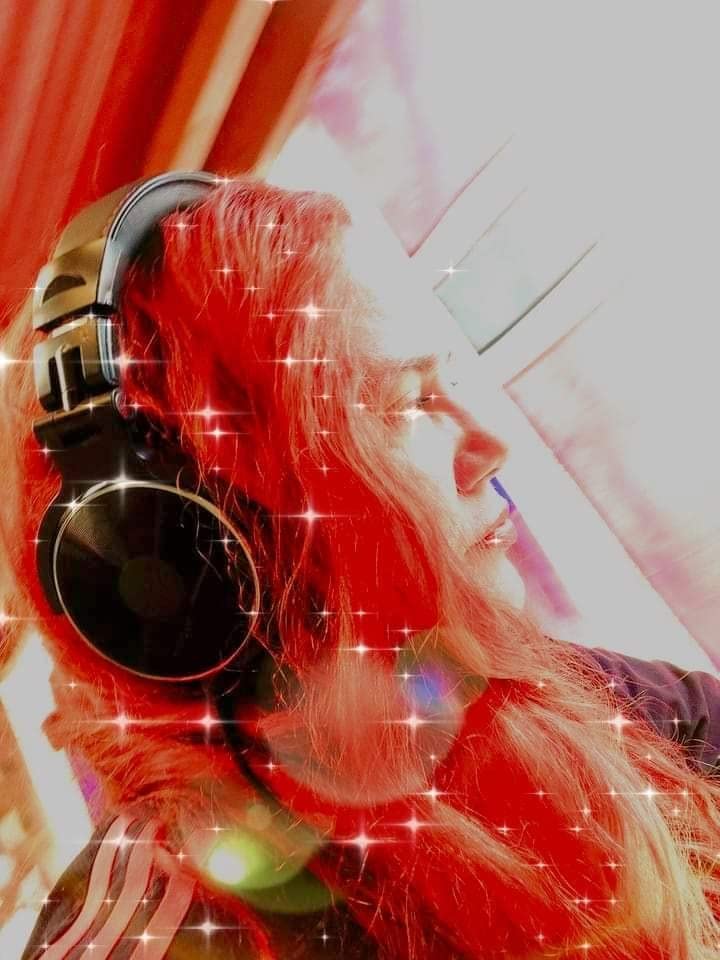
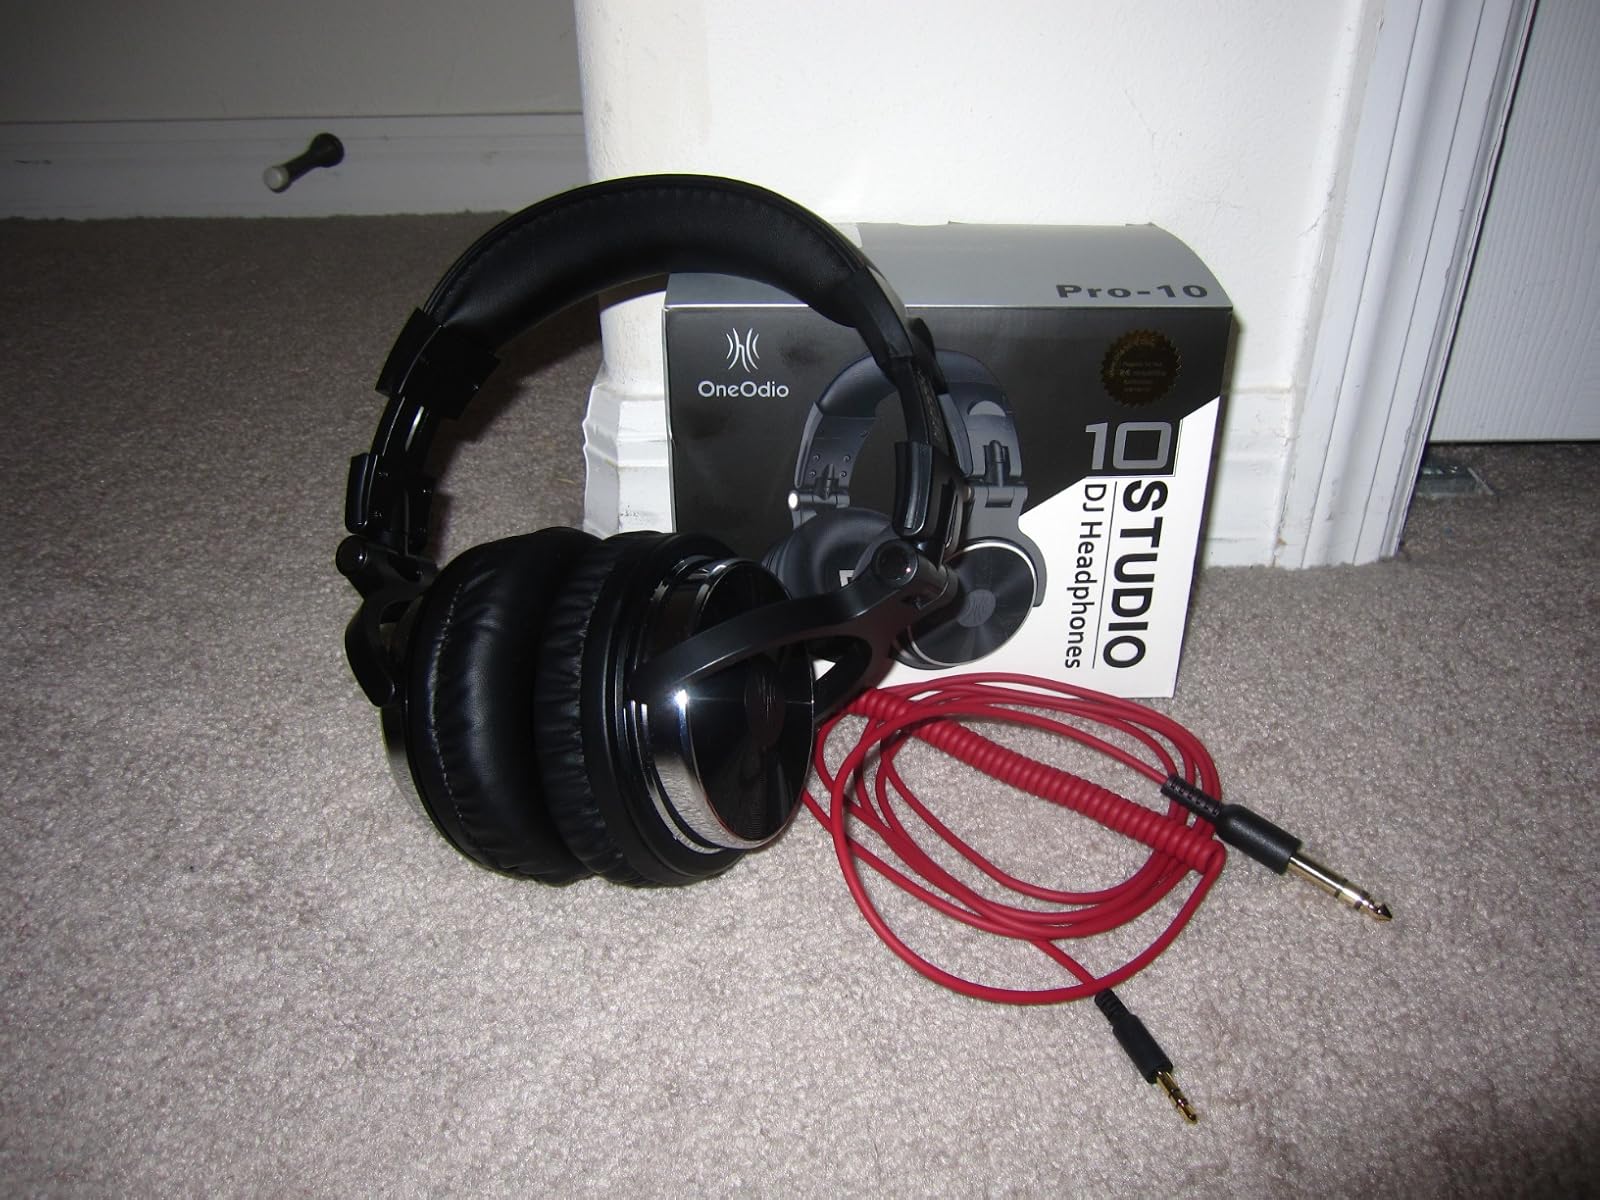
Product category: headphones
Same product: yes